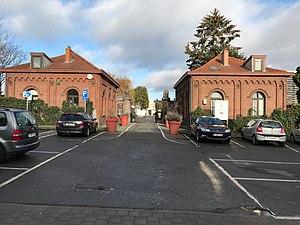
Cimetière de Molenbeek à Bruxelles This is a photo of a monument in Brussels, number: 2272-0040/0
Le Cimetière communal de Molenbeek-Saint-Jean est le cimetière de la commune de Molenbeek. Il est situé chaussée de Gand, n° 539. Il fut inauguré le 16 août 1864, pour remplacer l'ancien cimetière paroissial devenu trop petit - et dont les dernières traces ont disparu en 1932.
Cette page reprend une partie des bâtiments remarquables se trouvant sur le trajet de la ligne 82 du tramway de Bruxelles.